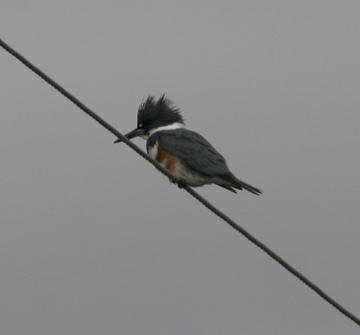
A photo of a belted kingfisher